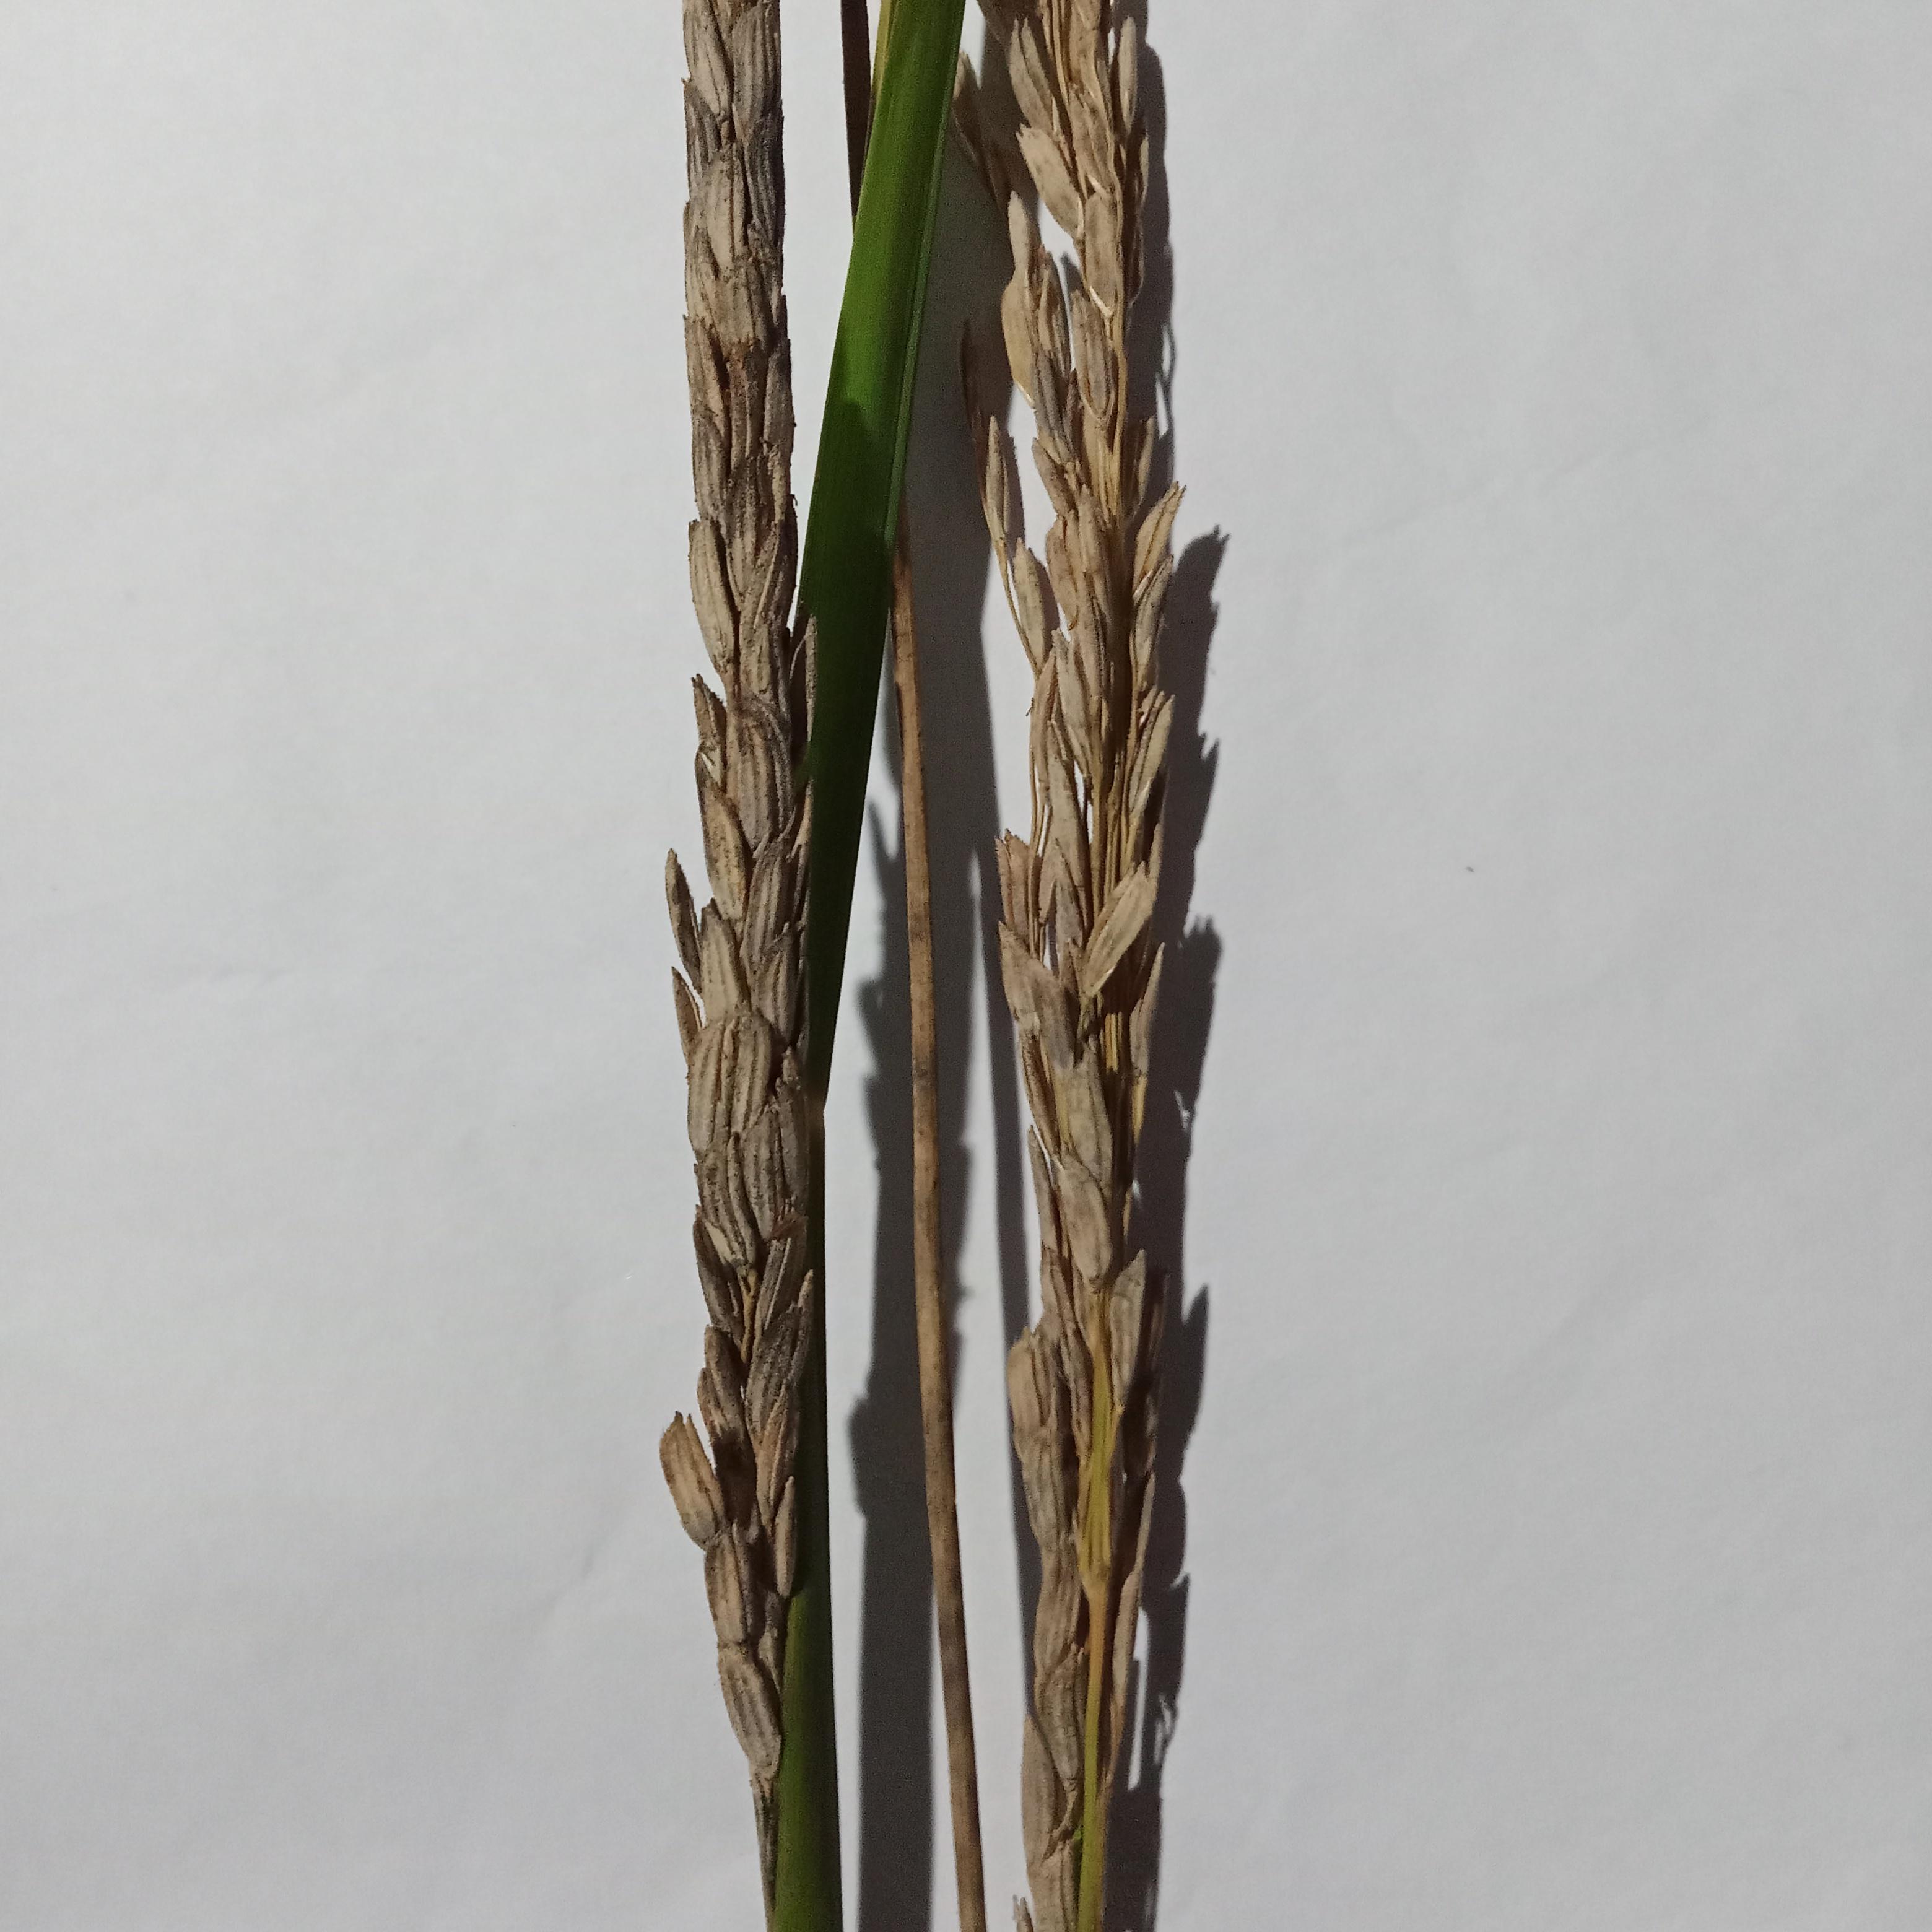
Label: Rice___Neck_Blast